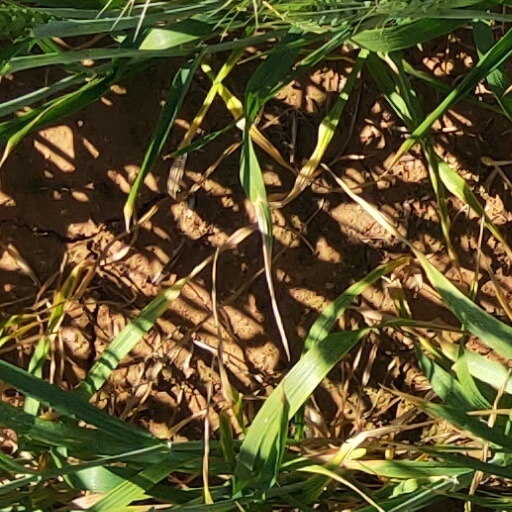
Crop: wheat